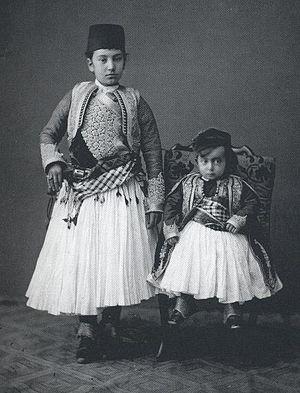
Pietro Marubi est un patriote, photographe et peintre albanais d'origine italienne, également connu en Albanie sous le nom de Pjetër Marubi.